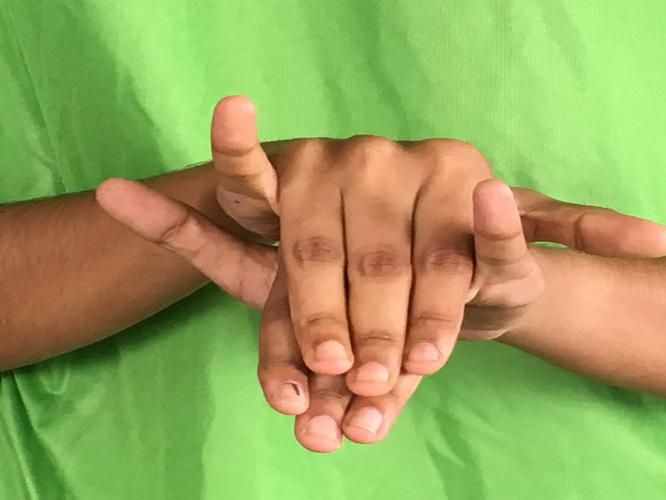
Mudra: Varaha
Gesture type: double_hand